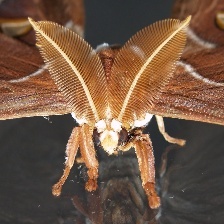
Species: HERCULES MOTH